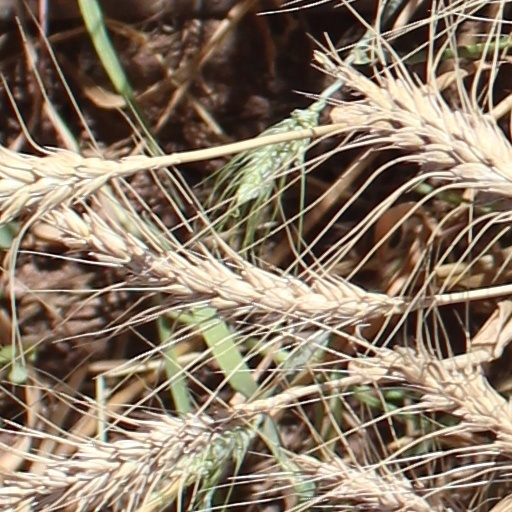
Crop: wheat